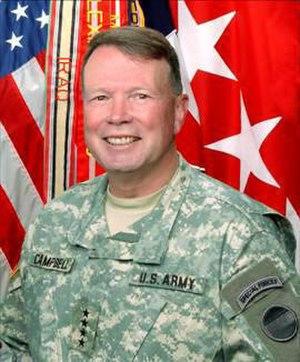
La 8ᵉ armée des États-Unis commande toutes les troupes de l'armée de terre des États-Unis basées en Corée du Sud.